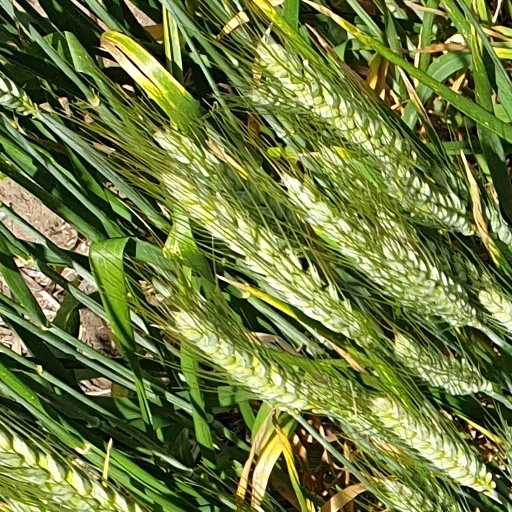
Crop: wheat